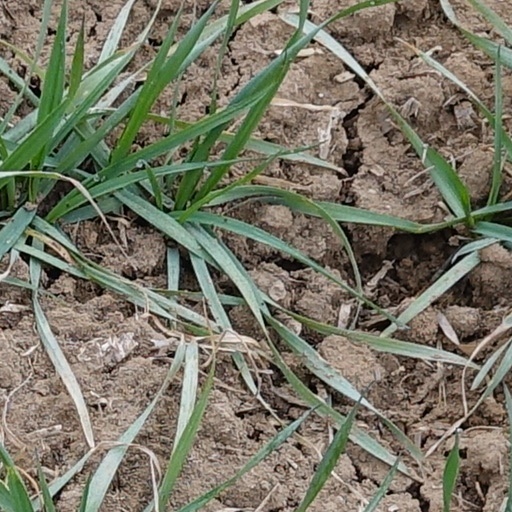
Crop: wheat